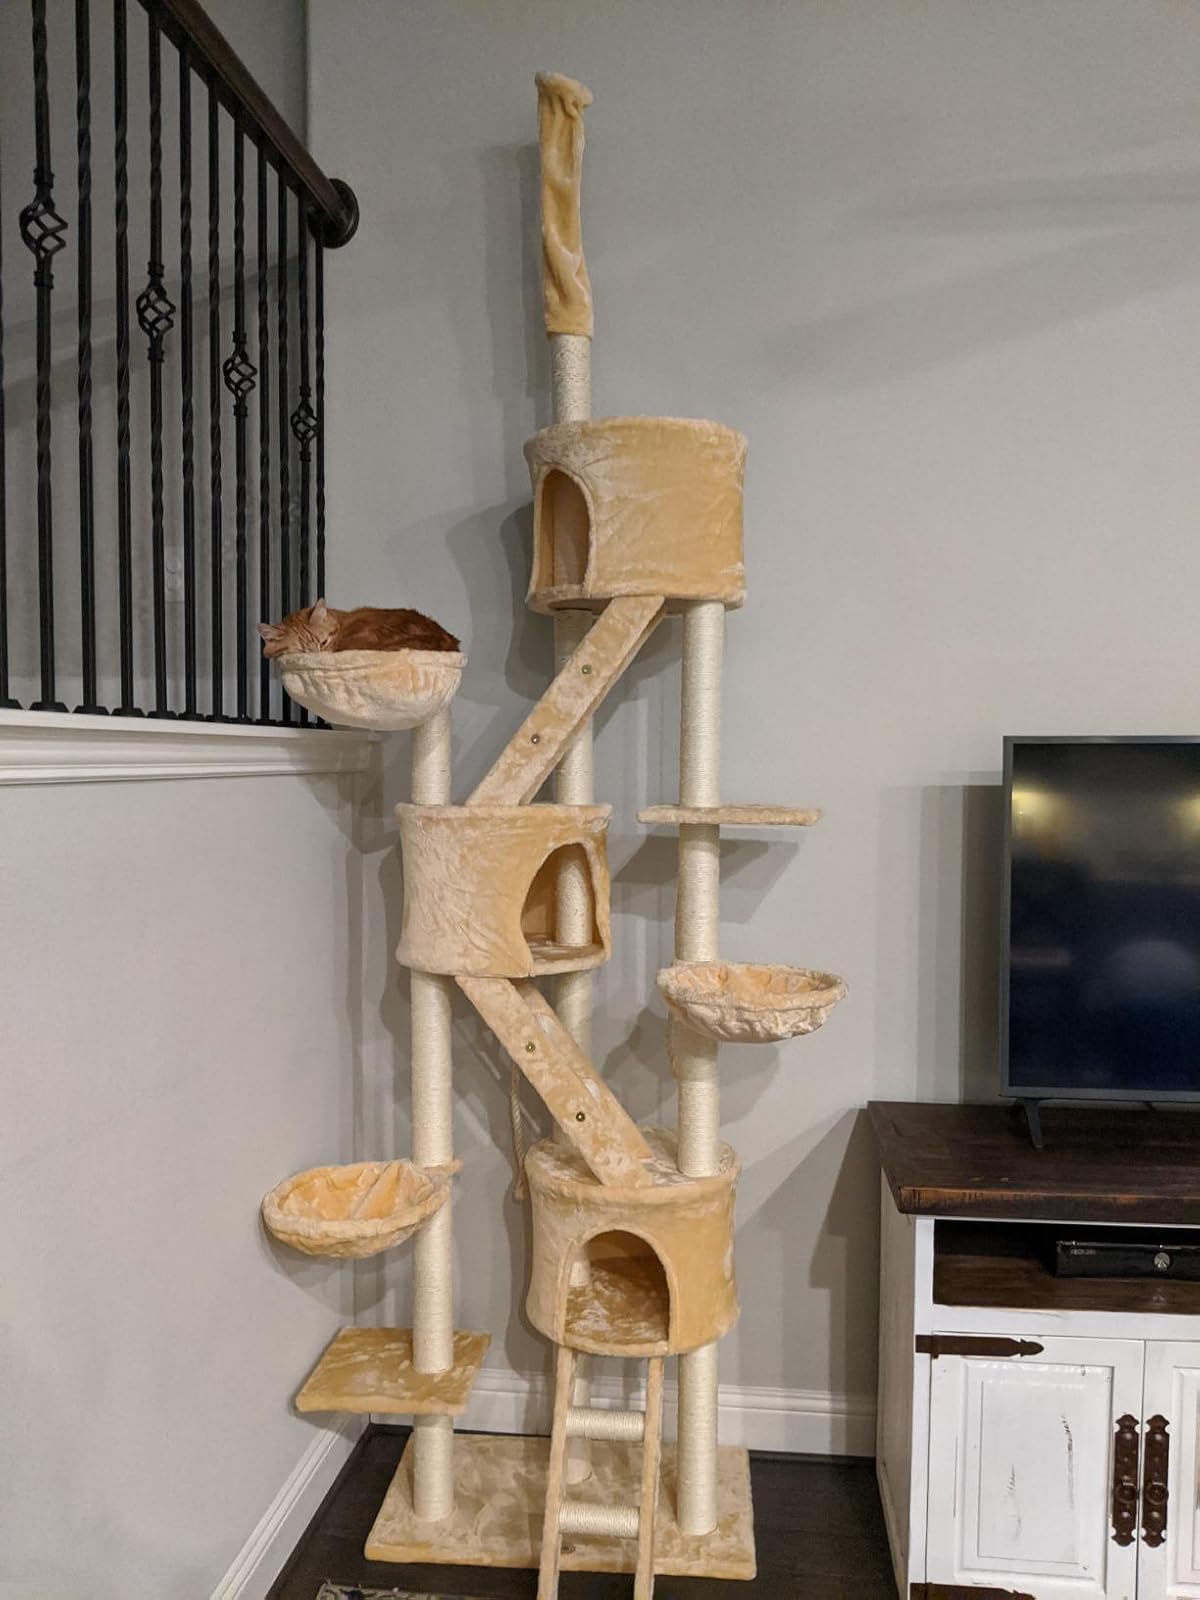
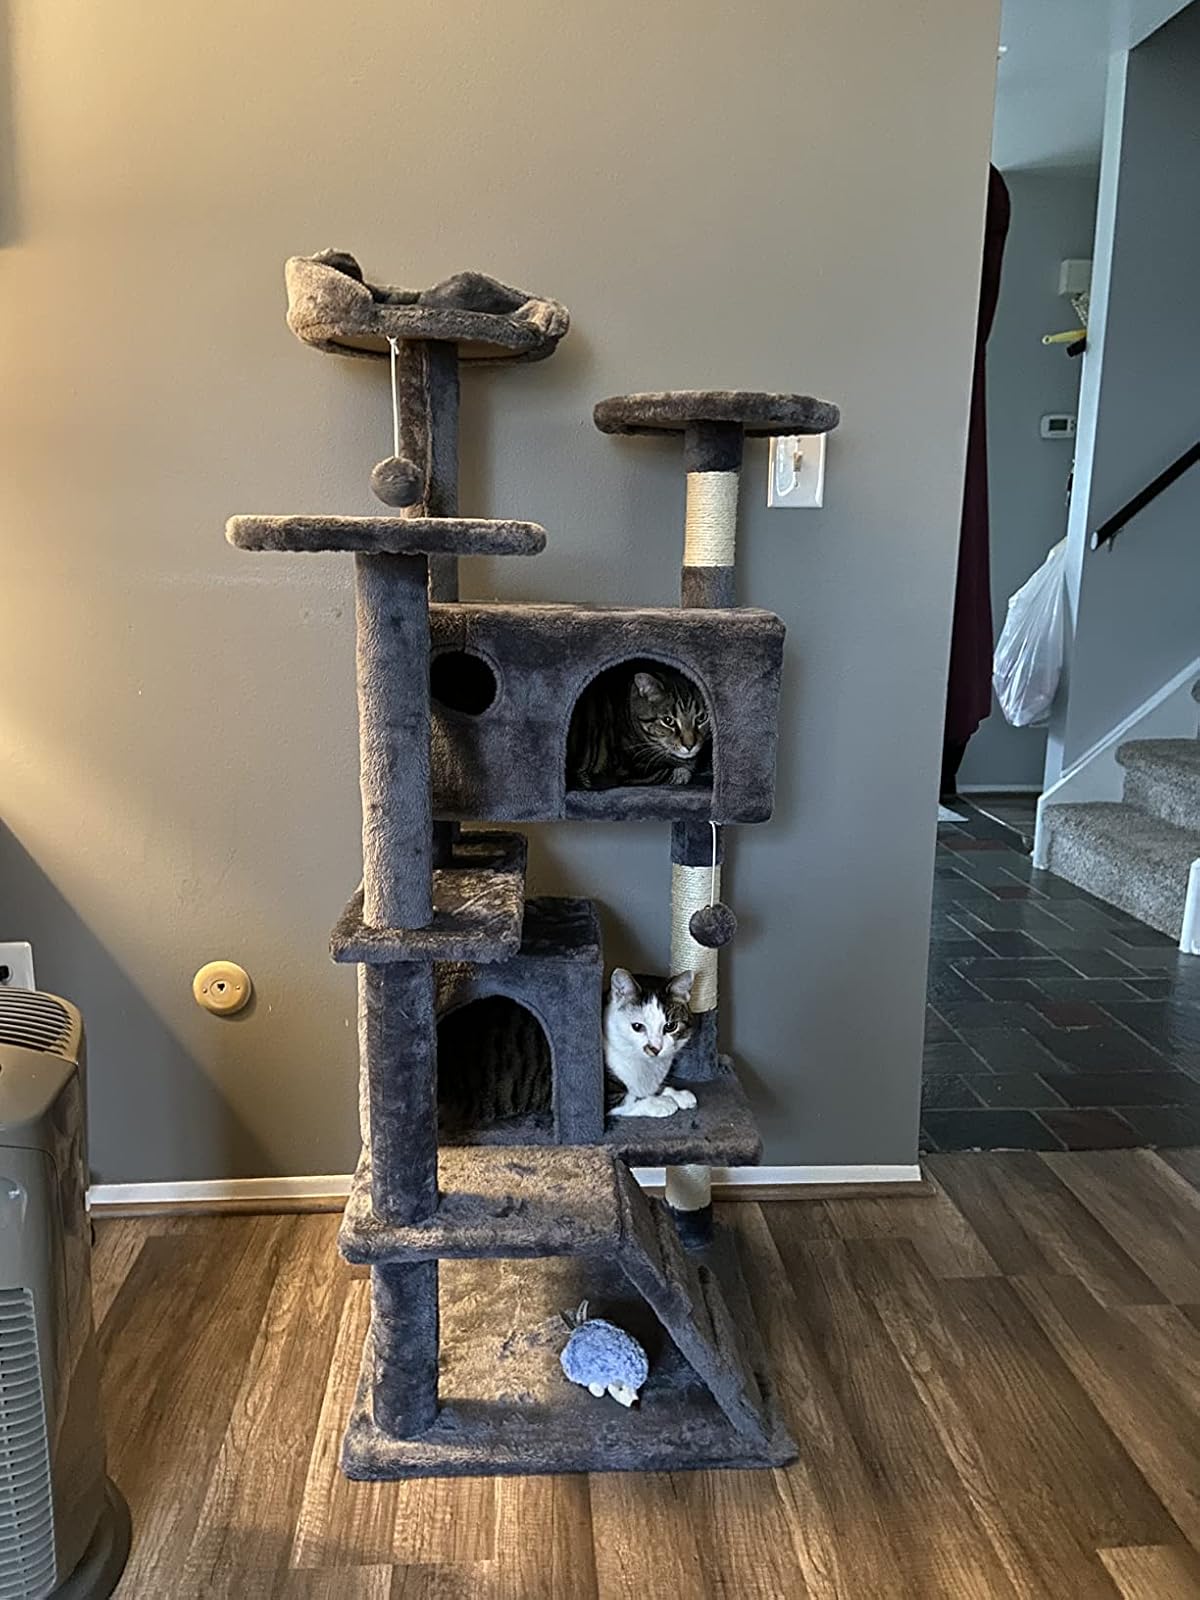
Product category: items_cat tree
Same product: no